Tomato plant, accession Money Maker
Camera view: tilt-top (135 deg); turntable rotation: 300 degrees
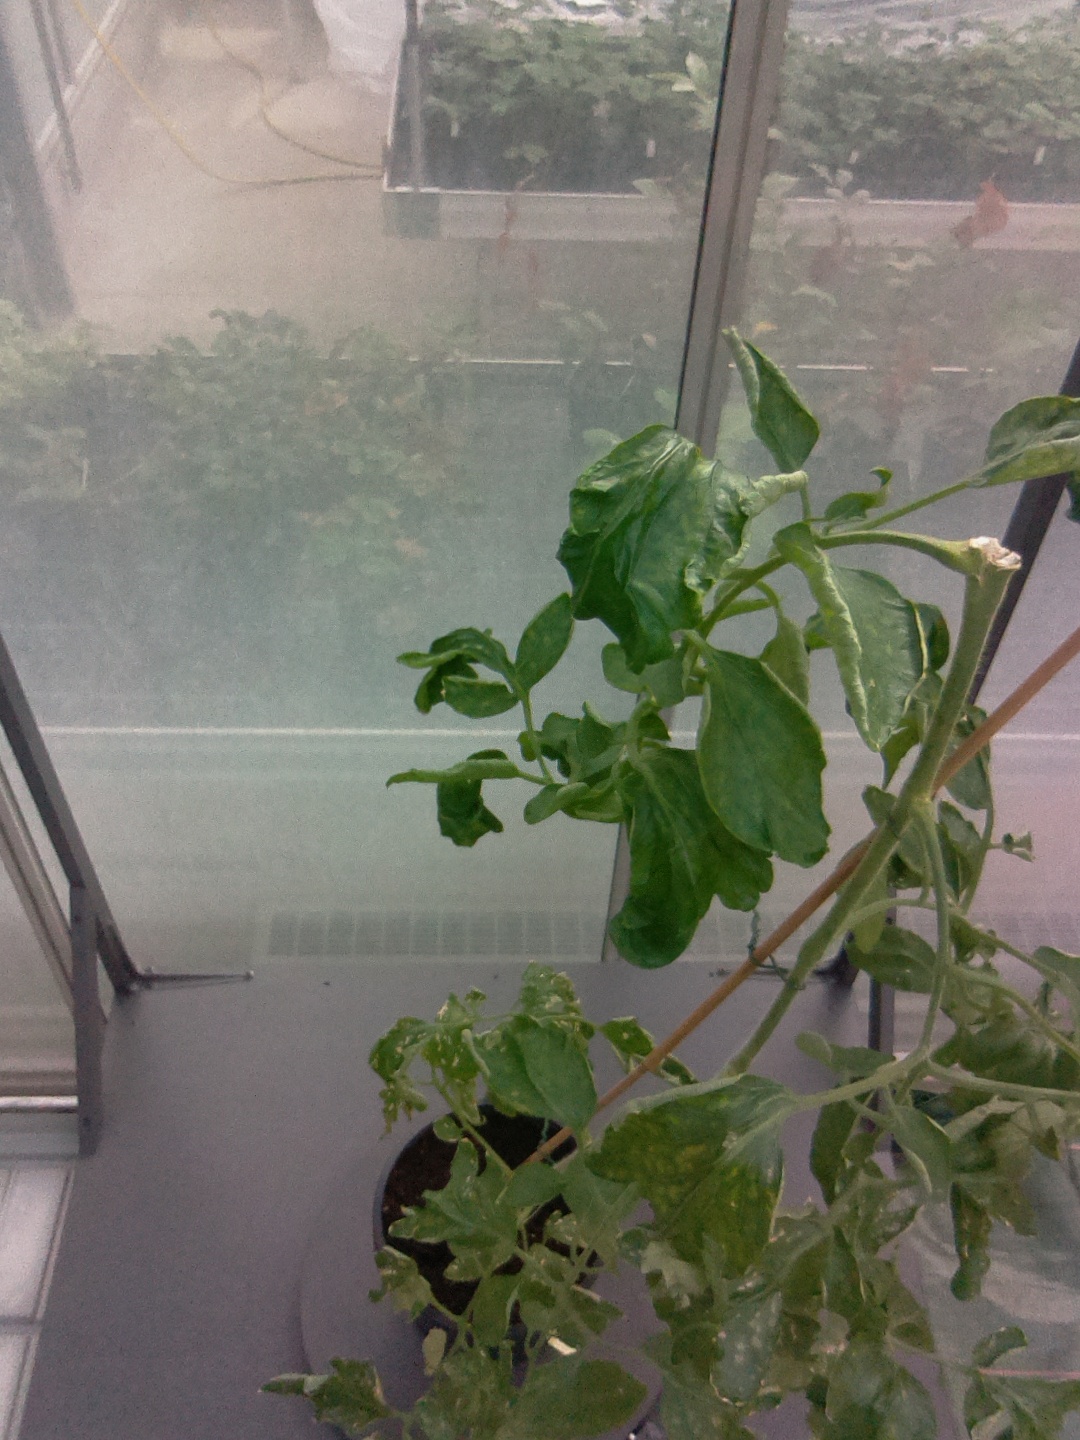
BBCH growth stage 52: 2 inflorescences visible